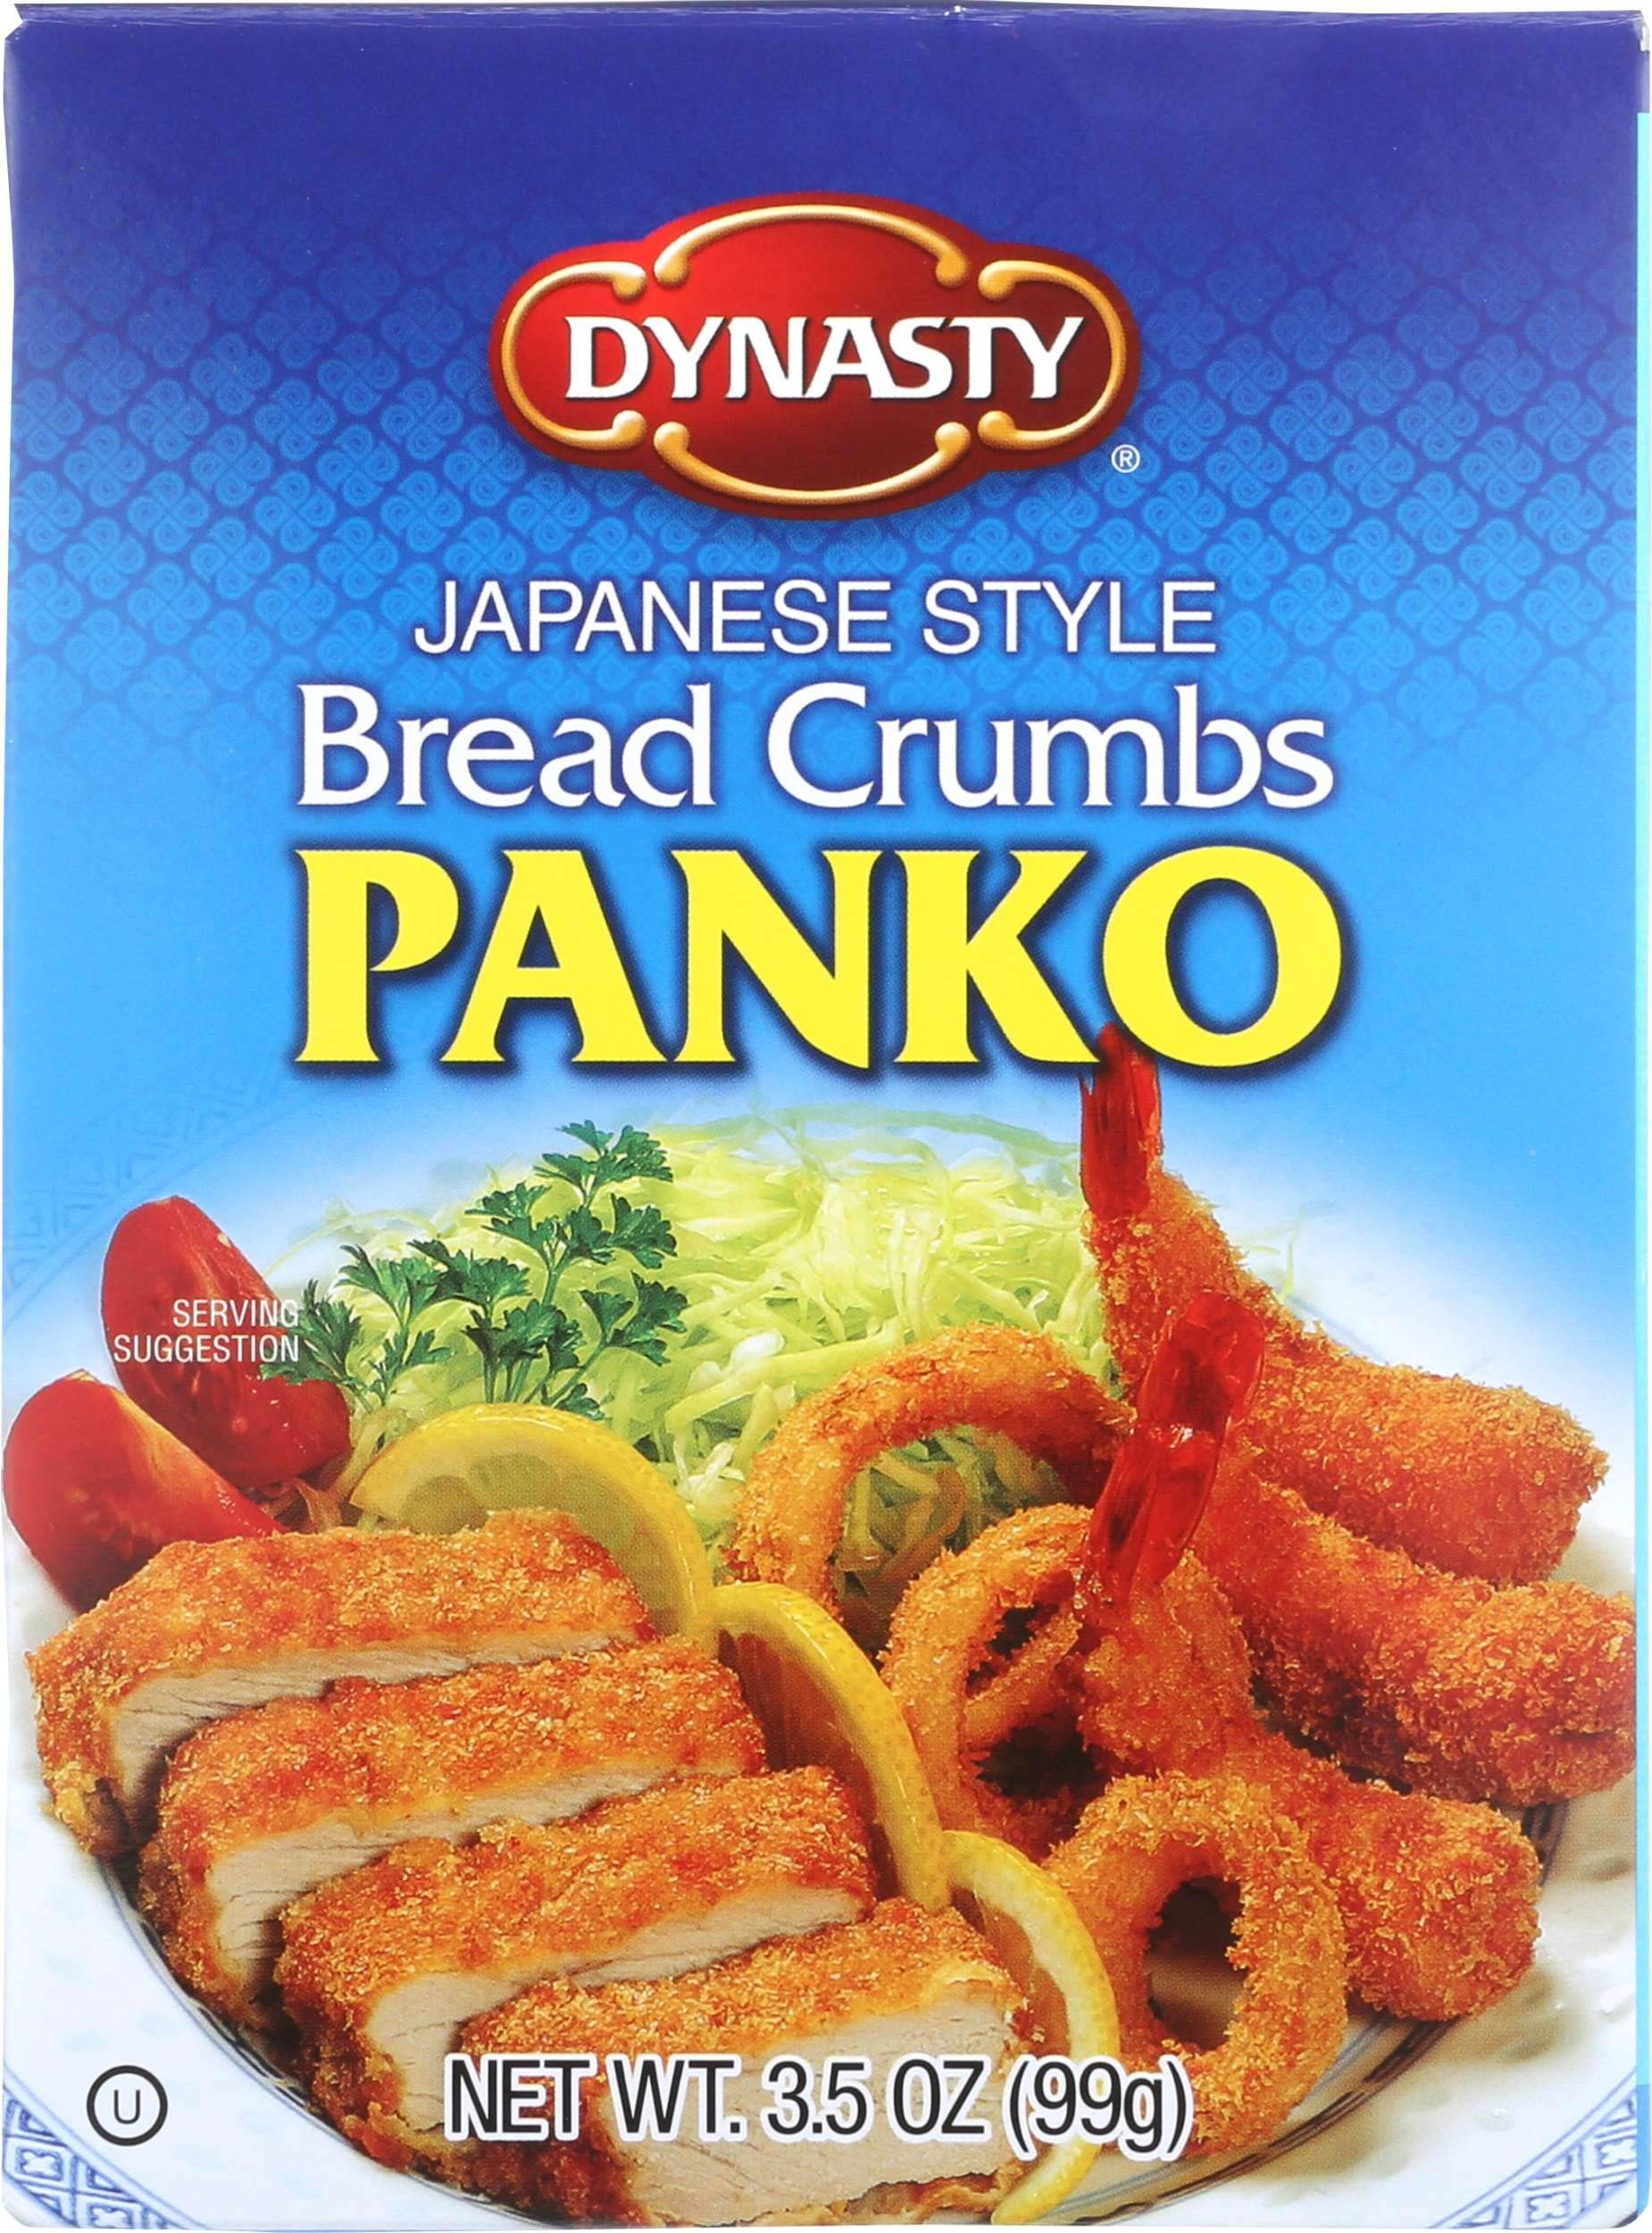
Item Name: DYNASTY BREADCRUMB PANKO 3.5 OZ
Bullet Point: No Artificial Flavors, Preservatives
Value: 3.5
Unit: oz

Price: 44.88